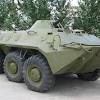
Label: BTR